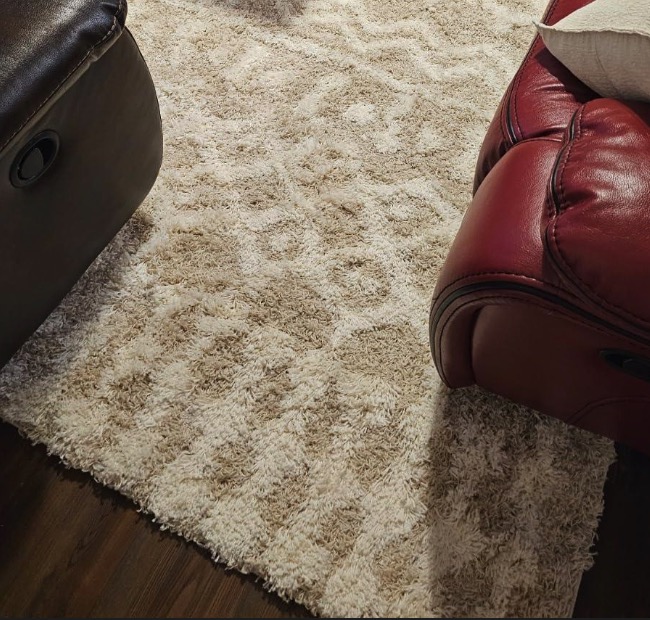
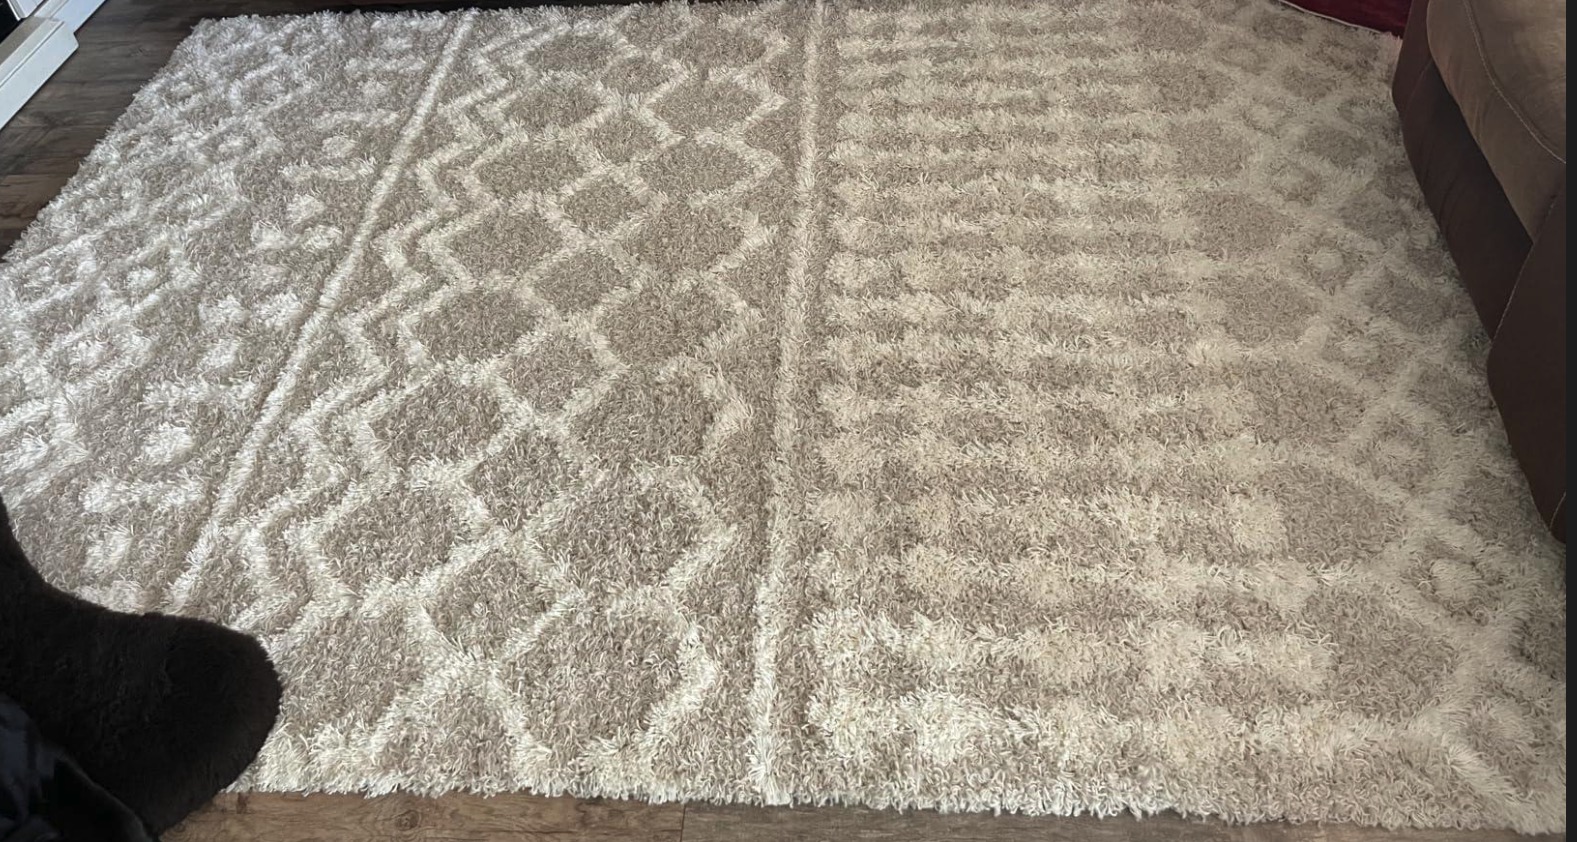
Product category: misc
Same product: yes